Tom Sestito

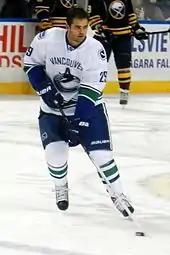
With the Canucks in 2013–14.

During his NHL career, Sestito was referred to as a "talentless thug" and infamously as a "boxing hobo on skates" by ESPN commentator Keith Olbermann. "The Hockey News" referred to Sestito as a "goon with limited hockey talents", noting that he embodied a culture of violence and revenge which the modern game needs to move away from.